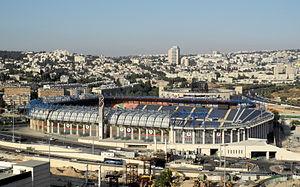
Le stade Teddy est un stade de football basé à Jérusalem, en Israel. Il porte le nom de l'ancien maire de la ville, Teddy Kollek qui été en poste à l'époque de sa construction et a été l'un des défenseurs du projet. Trois équipes de football utilisent actuellement le stade, le Beitar Jérusalem, l'Hapoël Jérusalem et l'Hapoël Katamon Jérusalem.